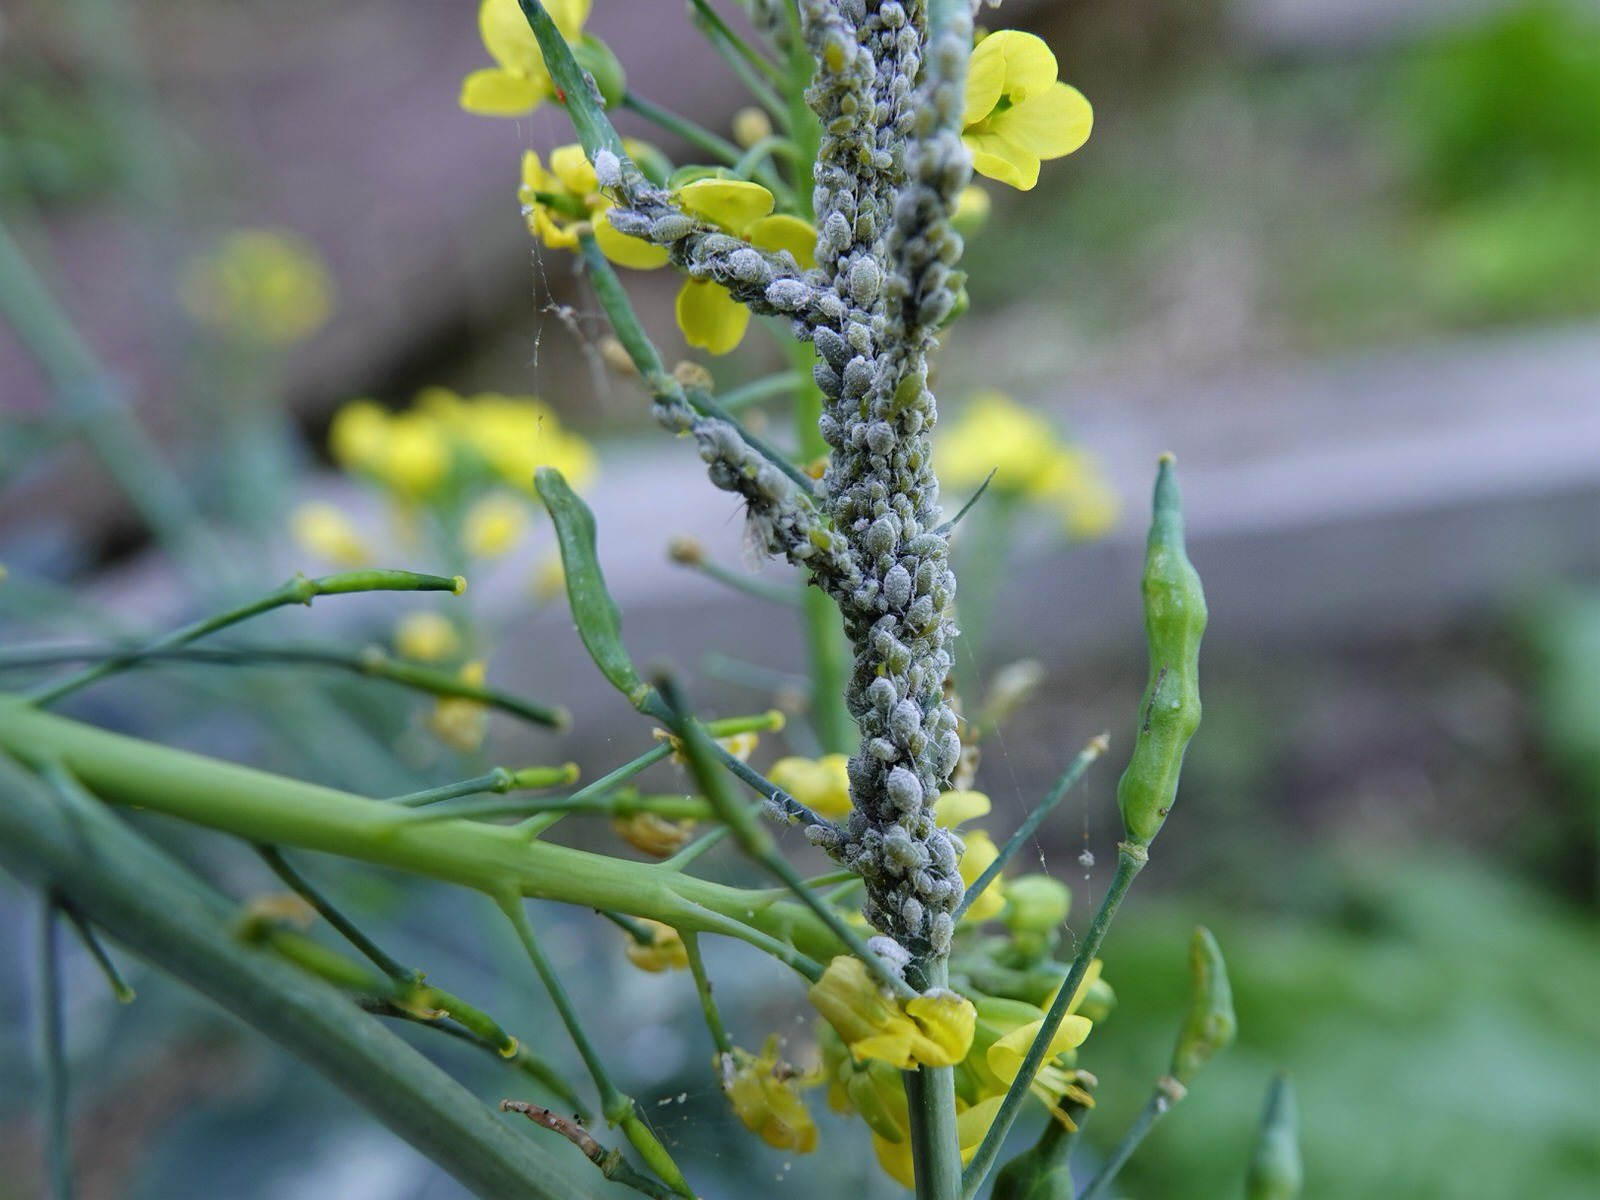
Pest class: cabbage_aphid